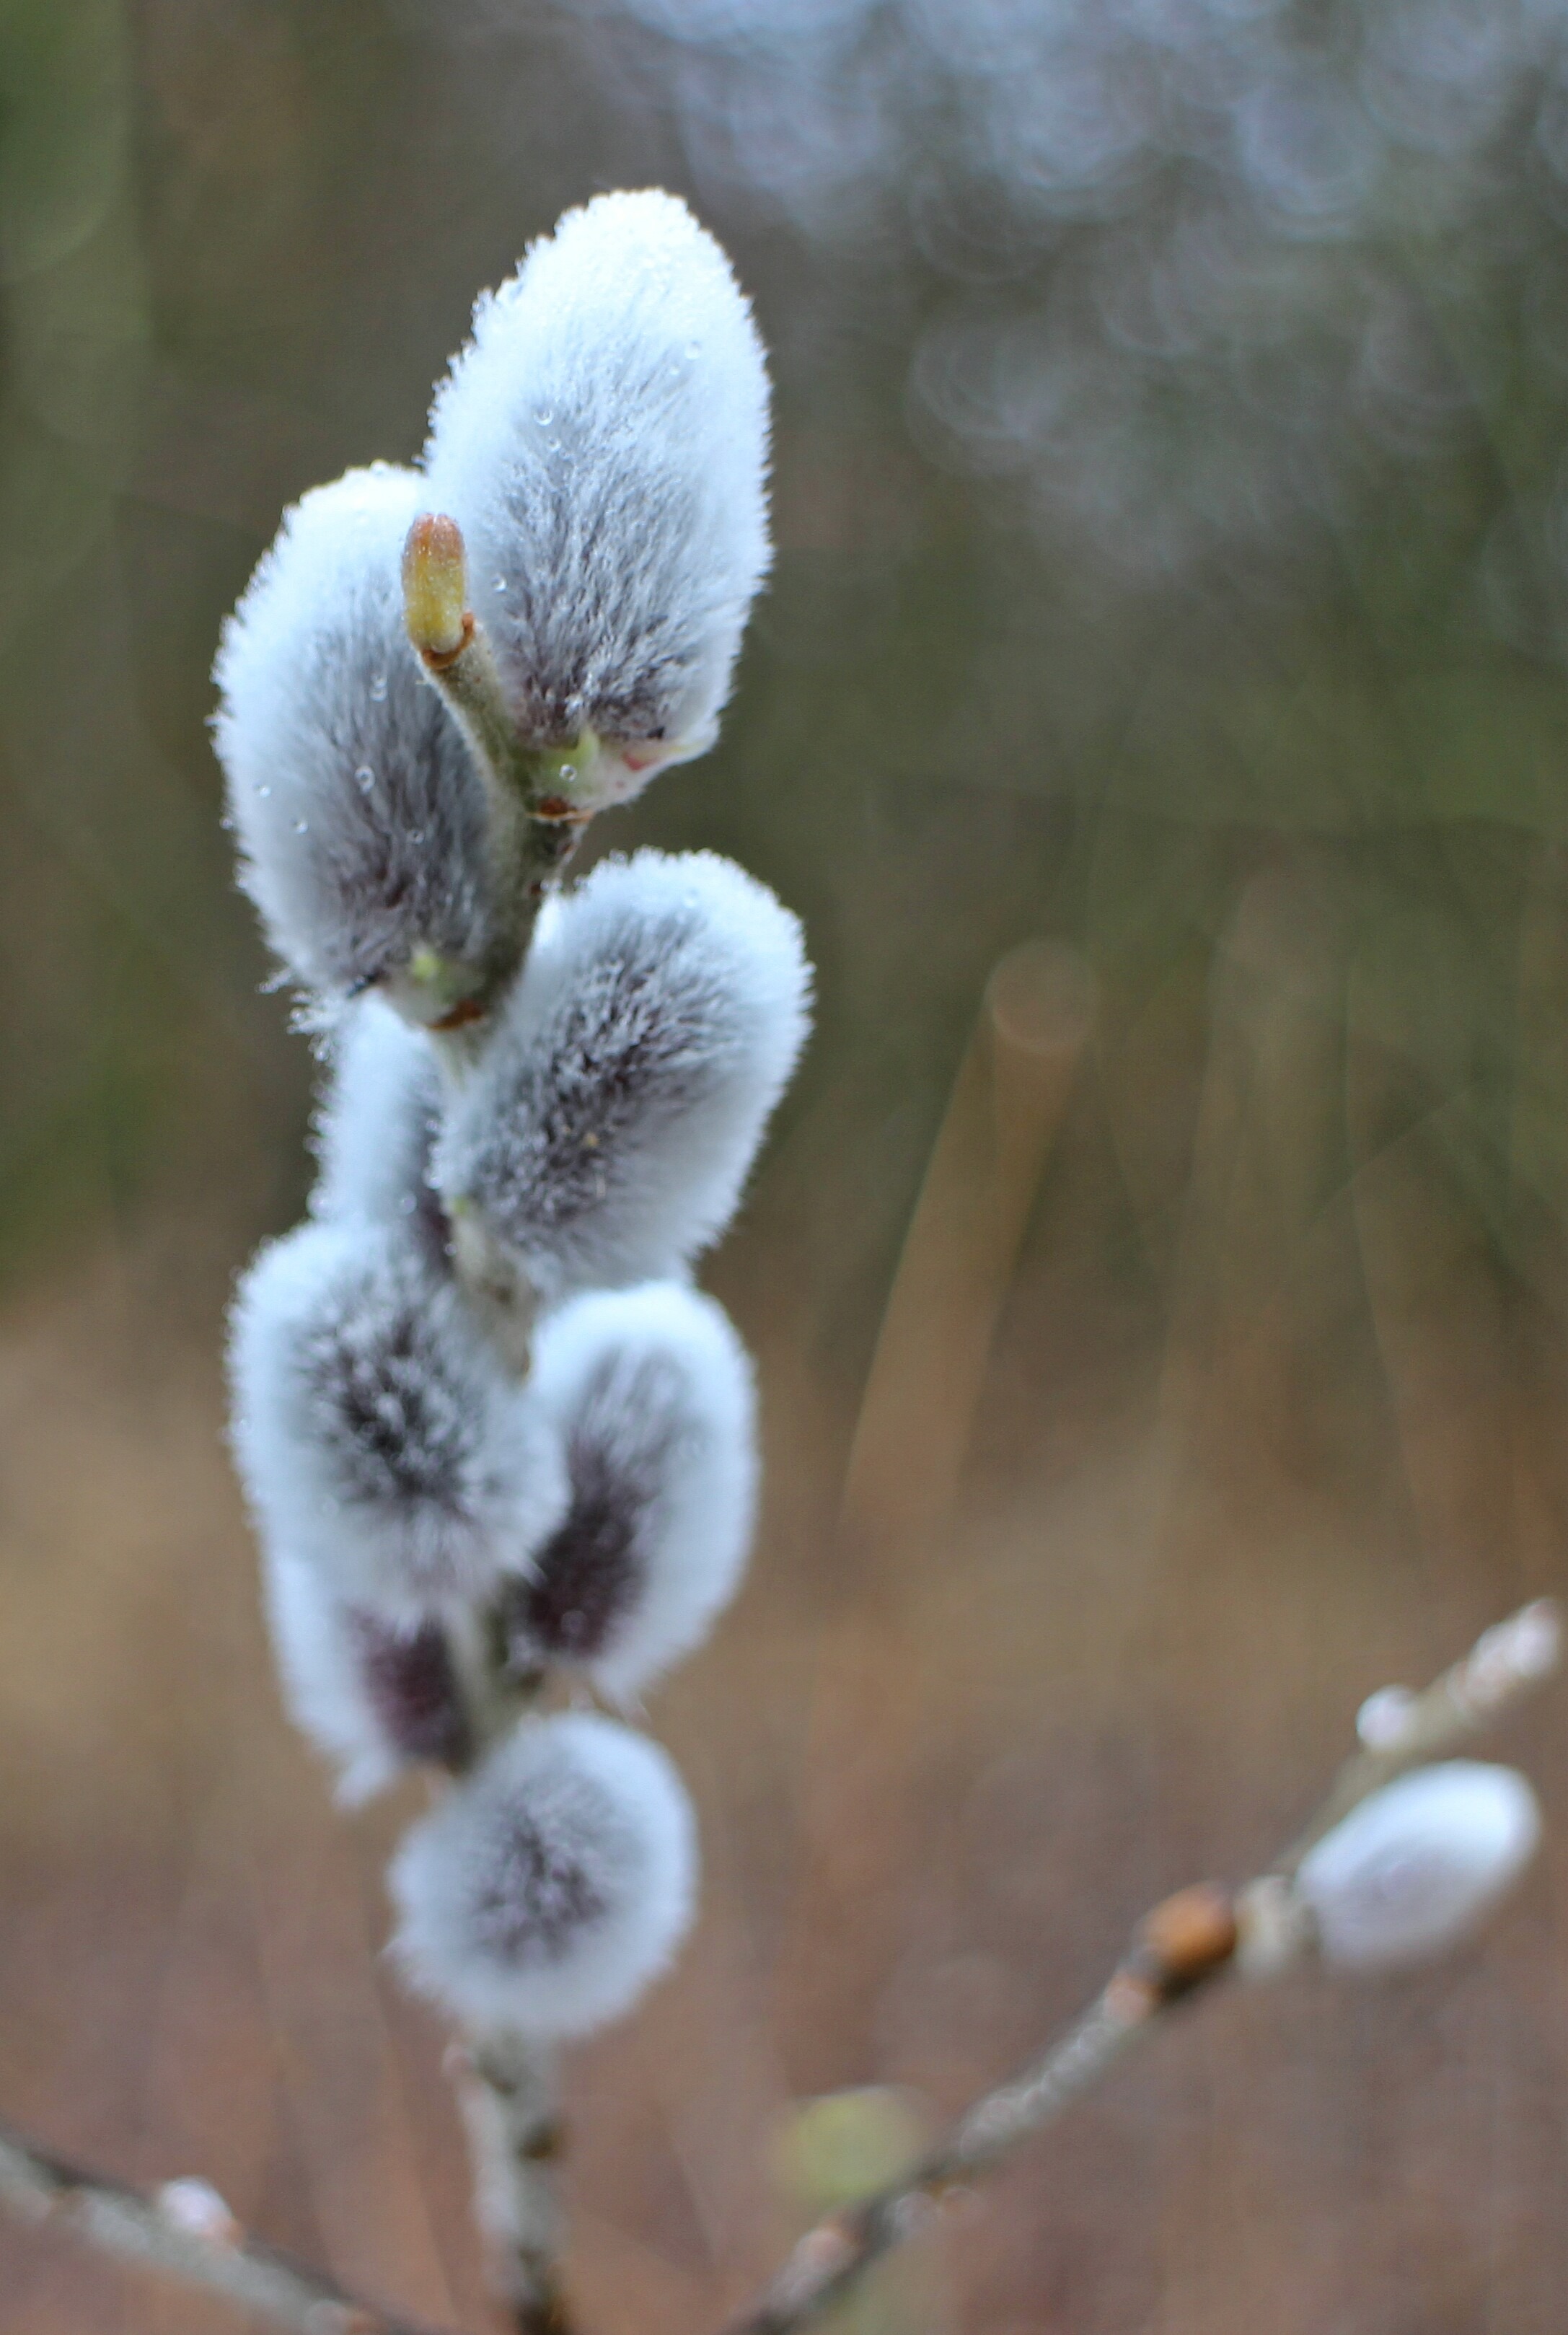
tree, nature, branch, blossom, snow, winter, plant, leaf, flower, bloom, frost, wildlife, pasture, botany, flora, season, fauna, flowers, trees, macro photography, palm kitten, willow catkins, spring jewelry, sal pasture